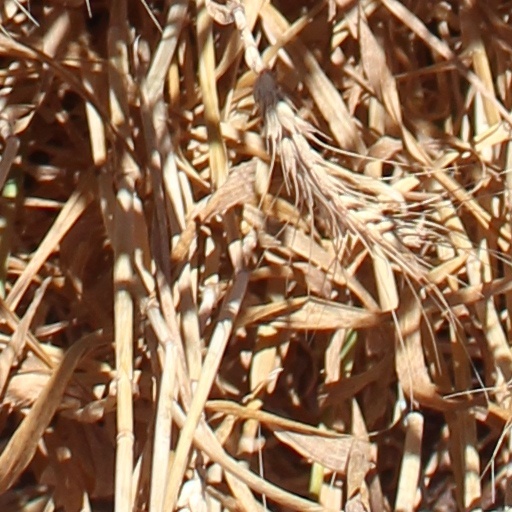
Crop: wheat